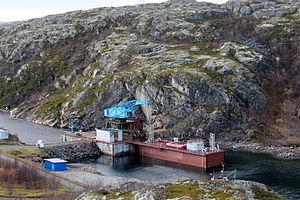
La centrale marémotrice Kislaya Guba est un projet expérimental d'usine marémotrice situé dans le fjord de Kislaya Guba, près du village d'Oura-Gouba, au bord de la mer de Barents, en Russie. Premier et seul projet d'usine marémotrice en Russie, elle est considérée par le gouvernement russe comme un monument scientifique et technologique.
Cet article établit la liste des centrales électriques tirant leur énergie de la force des marées.